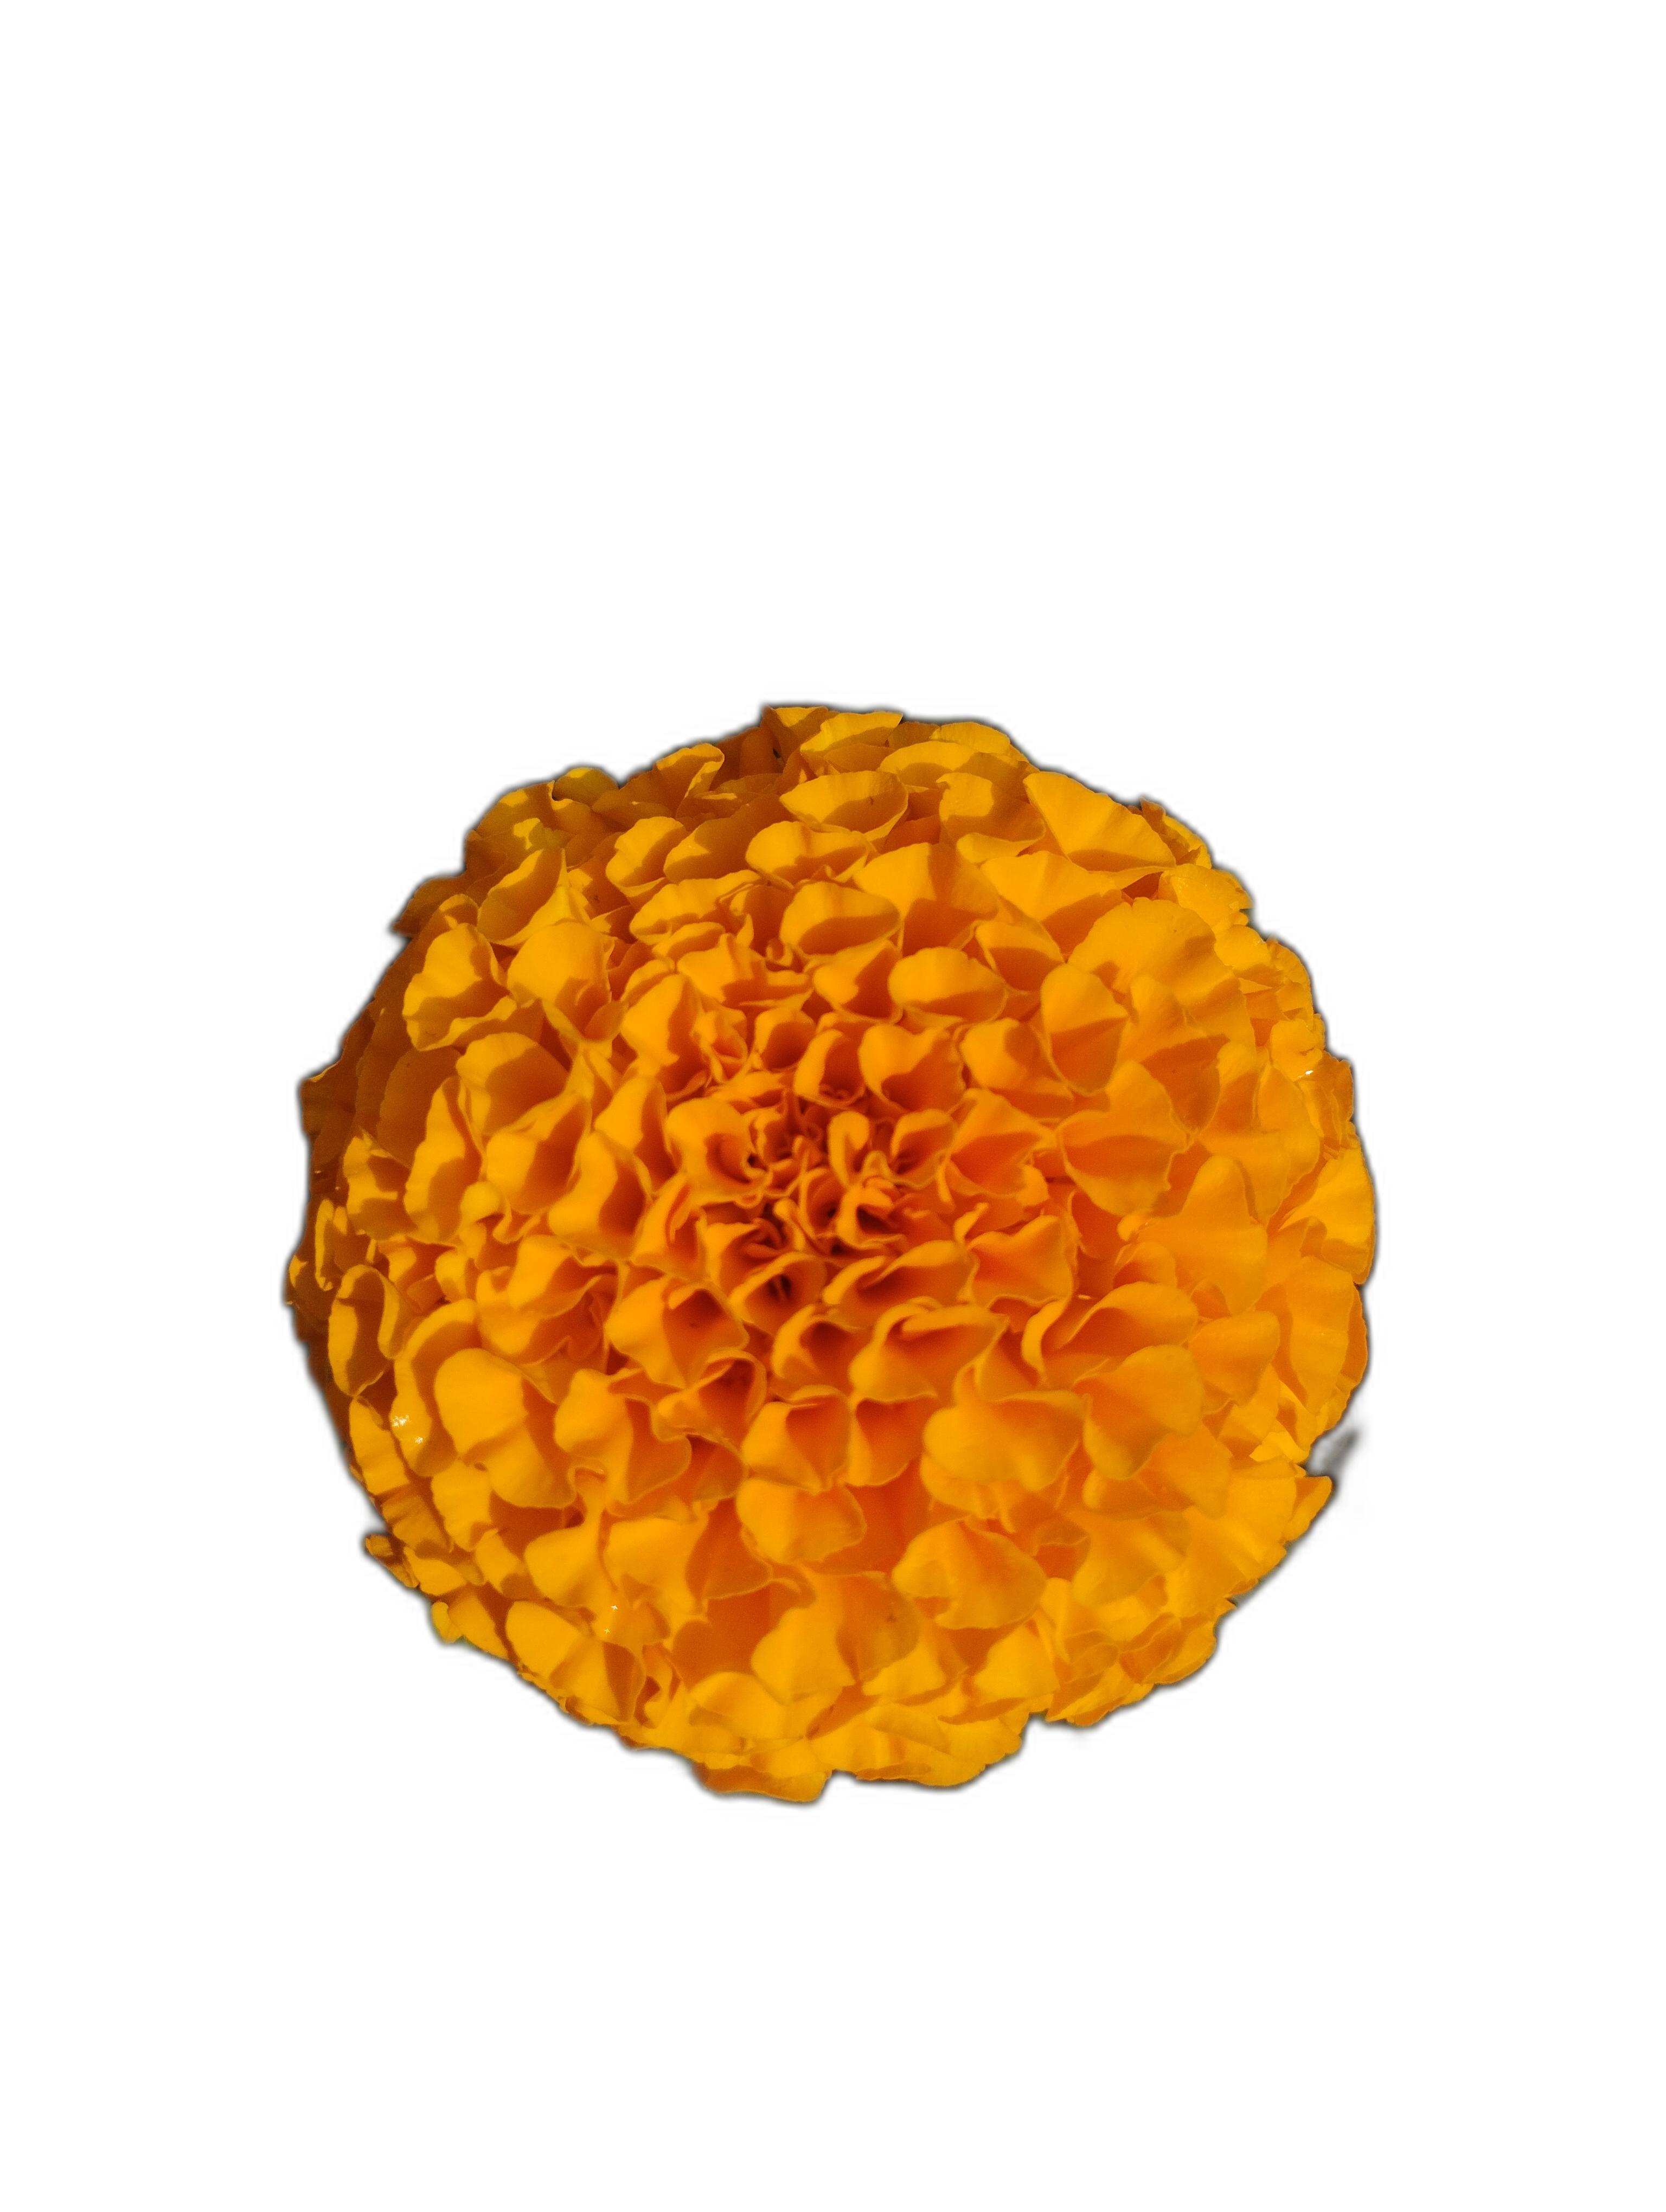
Label: Marigold